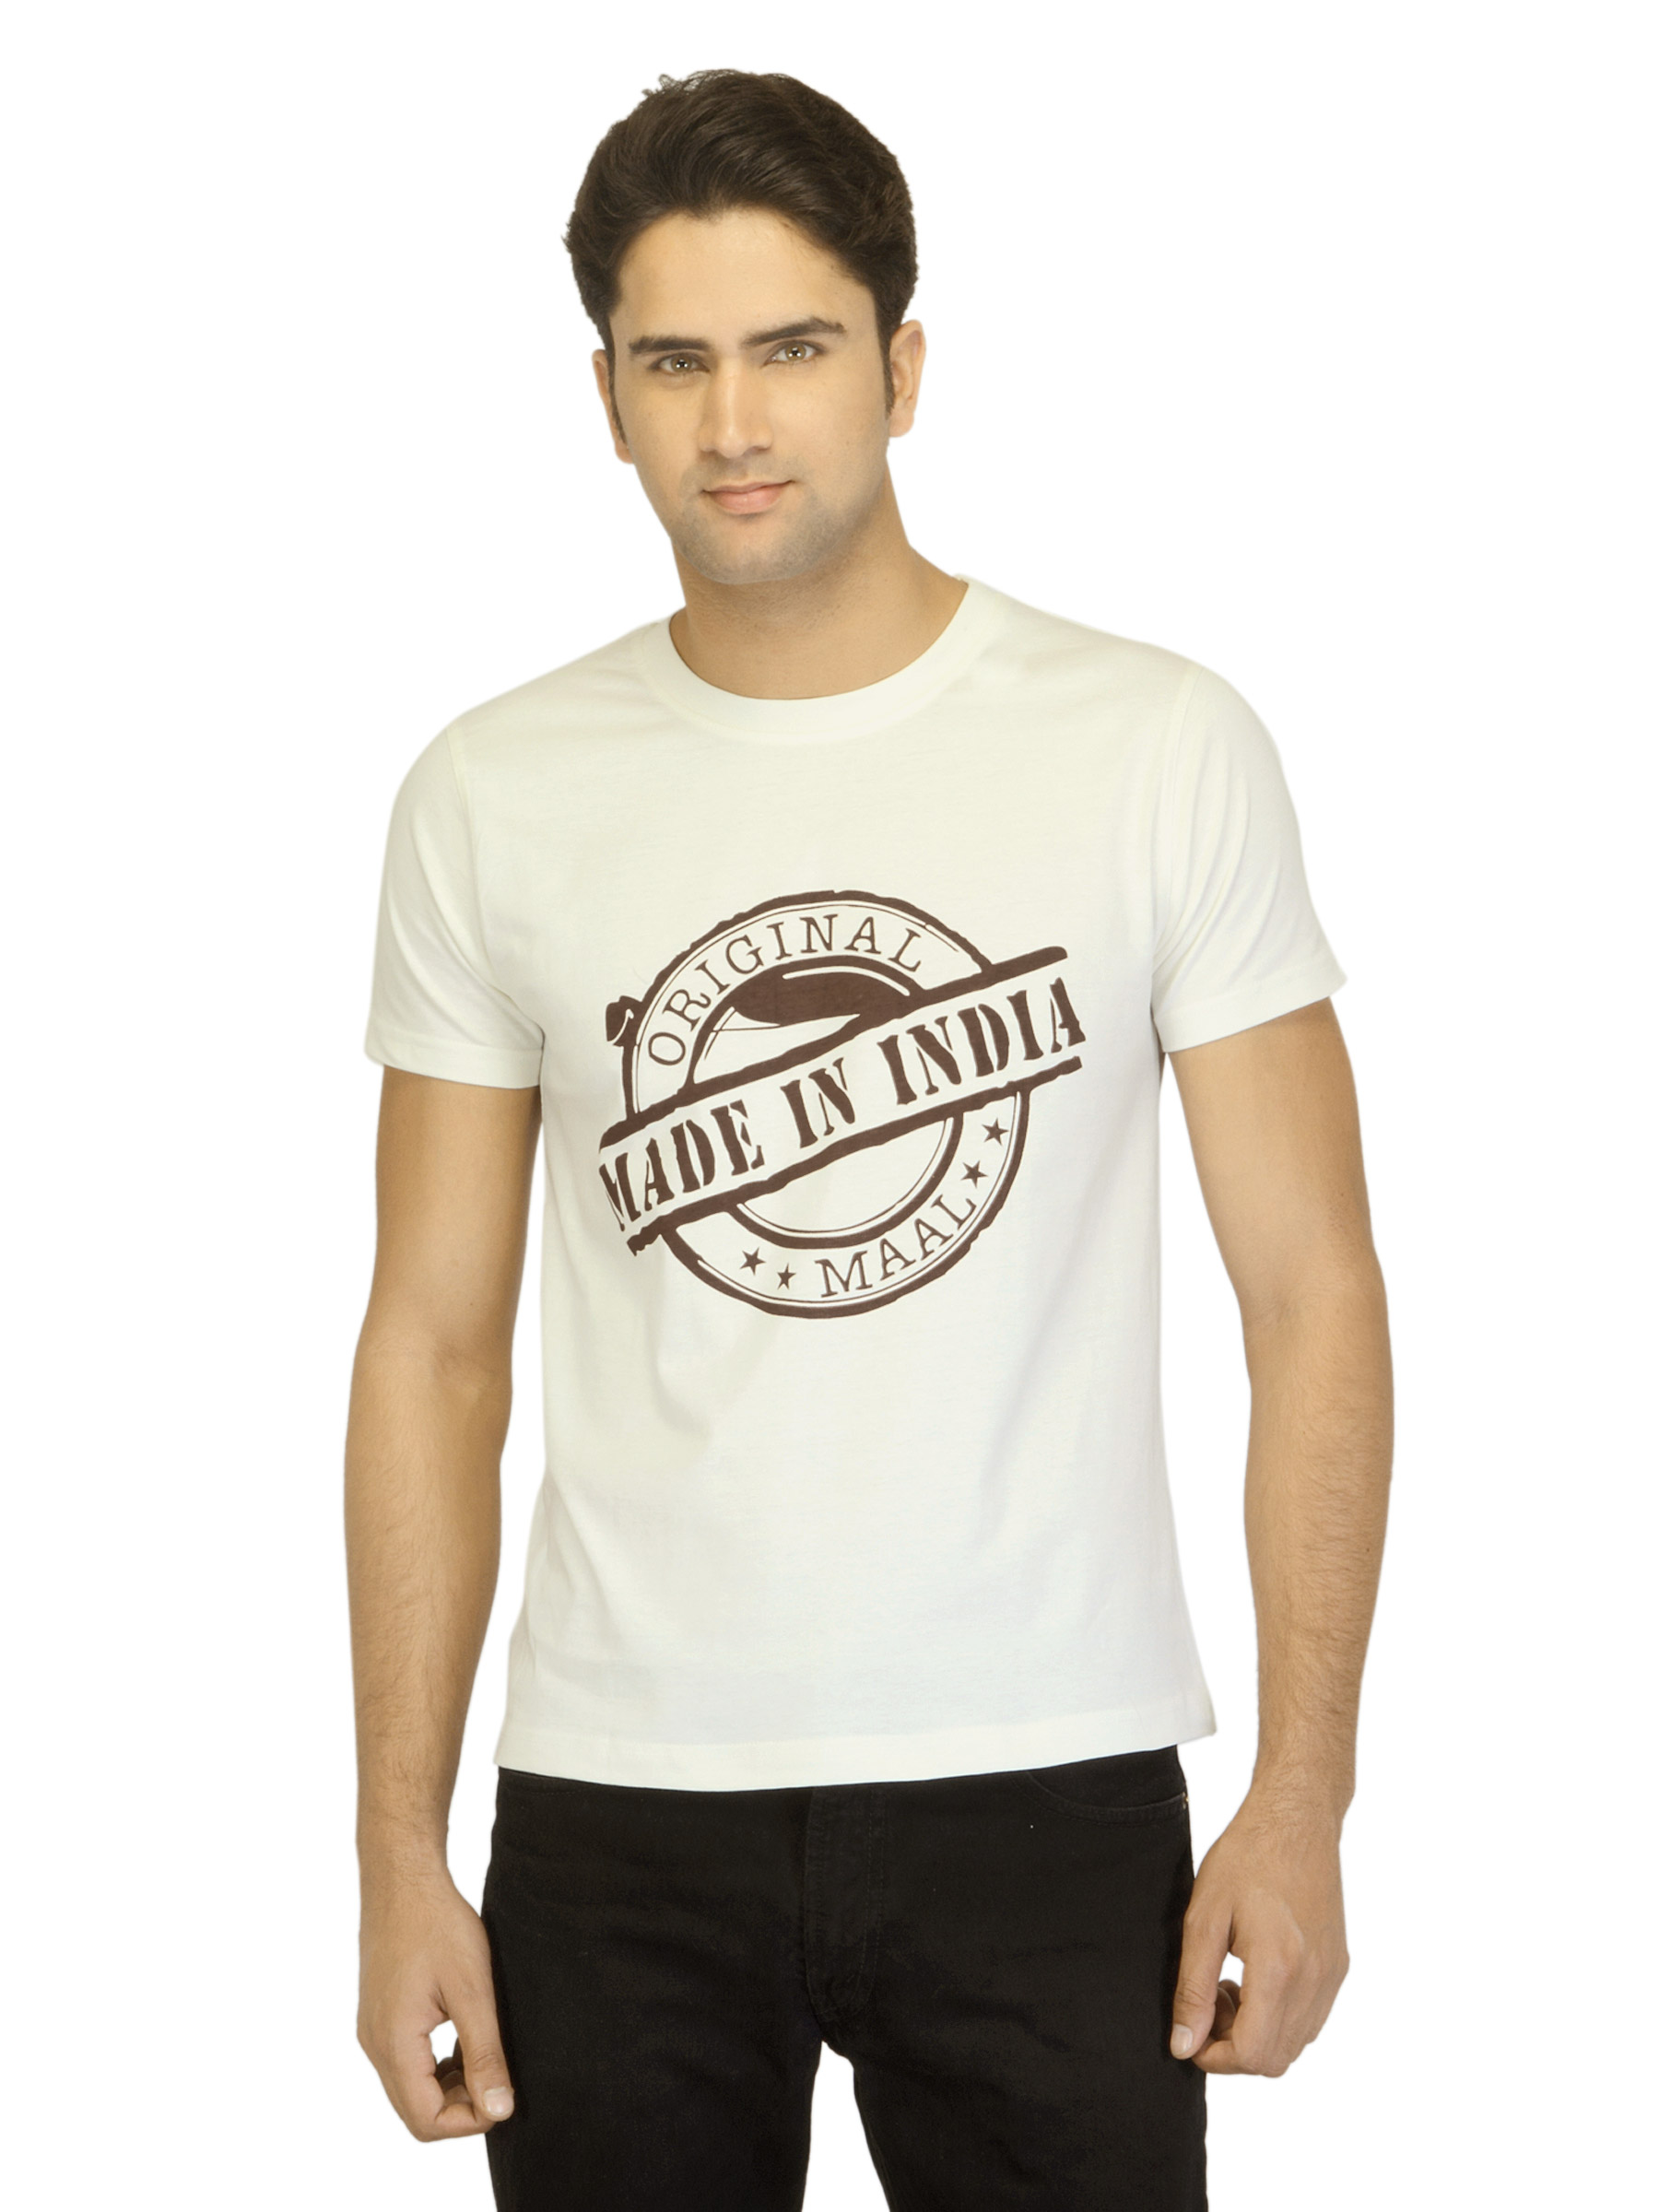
Myntra Men Made In India Off White T-shirt
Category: Apparel / Topwear / Tshirts
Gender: Men
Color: Off White
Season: Summer 2012
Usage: Casual